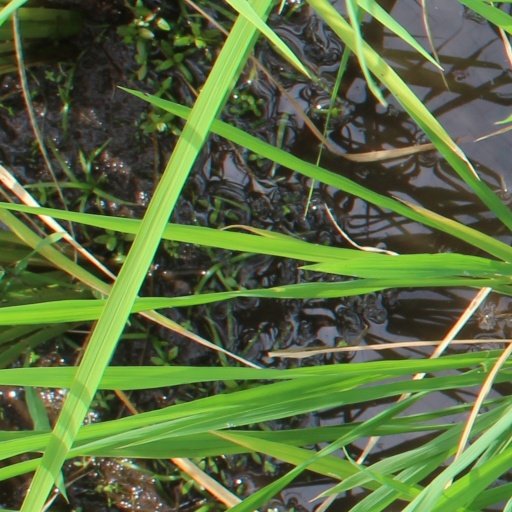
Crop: rice